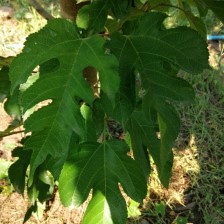
Variety: RedKing